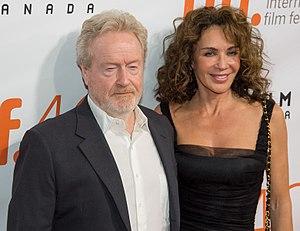
Sir Ridley Scott [sɝ ˈɹɪdli ˈskɑt], né le 30 novembre 1937 à South Shields, dans le Tyne and Wear, en Angleterre, au, est un réalisateur et producteur britannico-américain résidant aux États-Unis.